Sarah Brady

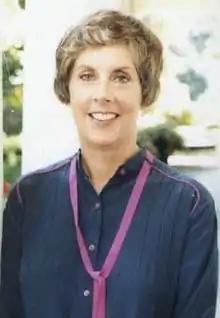
Brady in 1984

Sarah Jane Brady (née Kemp; February 6, 1942 – April 3, 2015) was a prominent advocate for gun control in the United States. Her husband, James Brady, was press secretary to U.S. president Ronald Reagan and was left permanently disabled as a result of an assassination attempt on Reagan.